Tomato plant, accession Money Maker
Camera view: tilt-top (135 deg); turntable rotation: 0 degrees
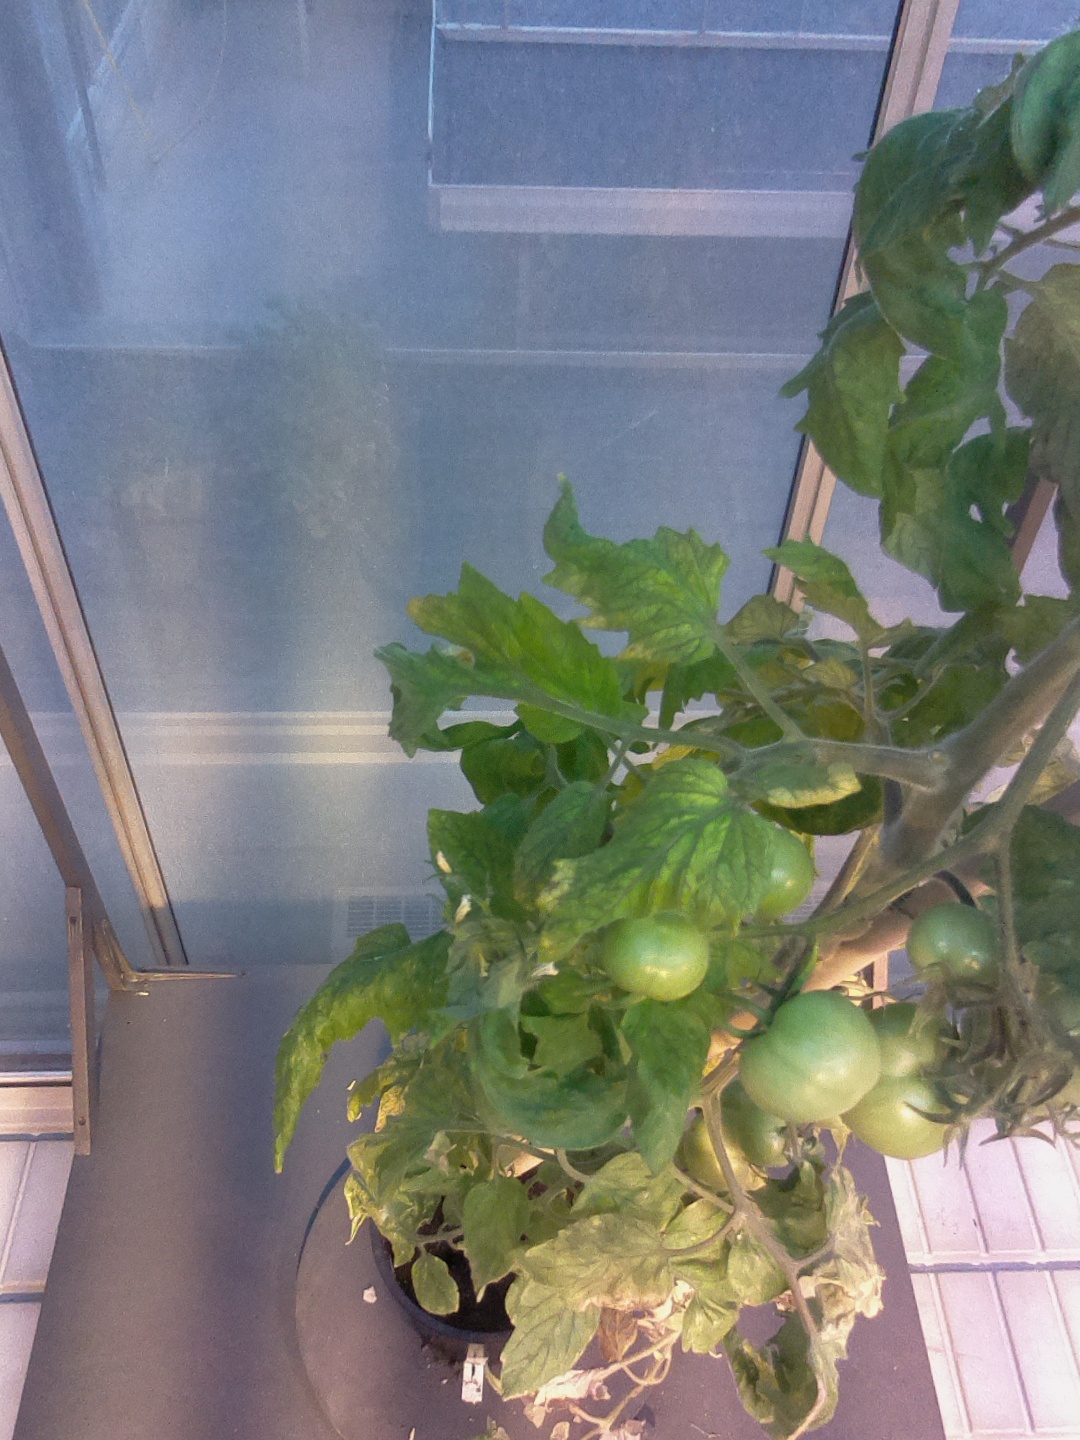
BBCH growth stage 79: 90% -100% of final fruit size